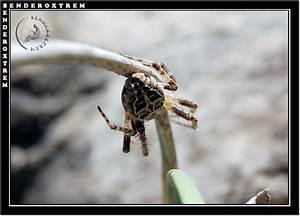
spider